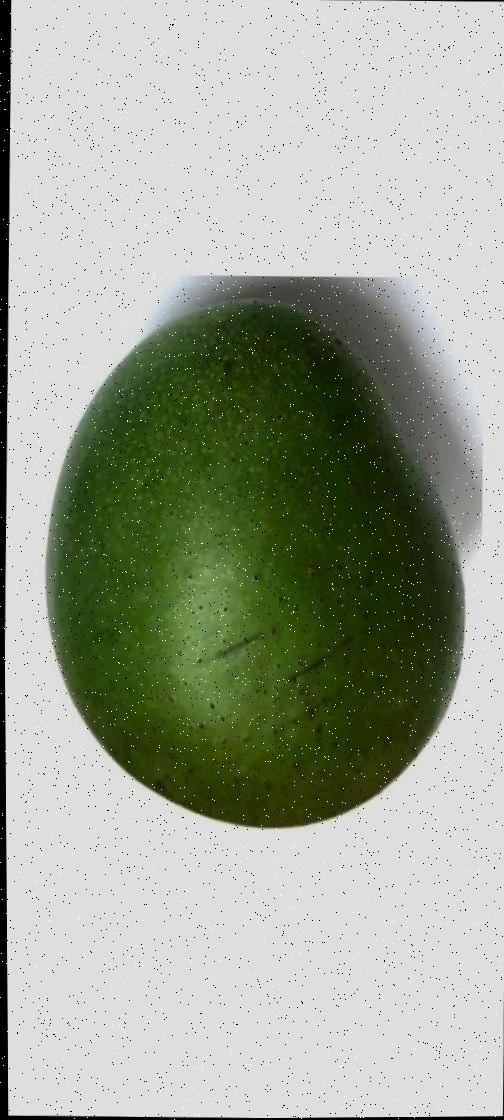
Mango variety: Ashshina Zhinuk